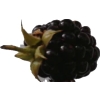
Label: blackberry